History of Mumbai under Hindu rule

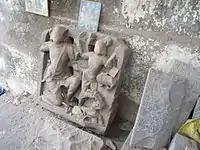
Ancient statues of the Silhara dynasty around the Walkeshwar Temple

The islands were known as Heptanesia (Ancient Greek: "A Cluster of Seven Islands") to the Greek geographer Ptolemy in 150 CE. After the end of the Satvahana rule in 250 CE, the Abhiras of Western Maharashtra and Vakatakas of Vidarbha held dominion over Bombay. The Abhiras ruled for 167 years, till around 417 CE. During the 5th century, Bombay was ruled by the Kalachuris. These islands were then acquired by the Mauryas of Konkan, who were feudatories of Kalachuris. The Jogeshwari Caves were constructed during the Mauryan regime between 520 and 550. The Mauryan presence ended when the Chalukyas under Pulakeshin II invaded Bombay in 610. During 749–750, Dantidurga of the Rashtrakuta Dynasty conquered Bombay. The Silhara dynasty ruled the region between 810 and 1240. The Banganga Tank, Walkeshwar Temple, and Elephanta Caves were constructed under the patronage of the Silhara rulers. The Italian explorer Marco Polo had sailed through the islands of Bombay during the 13th century. In the 13th century, King Bhimdev had built his capital in "Mahikawati", present day Mahim and Prabhadevi. After his death in 1303, he was succeeded by his son Pratapbimba, who had built his capital city at Marol in Salsette, which he named Pratappur. The islands were wrested from Pratapbimba's control by Mubarak, the emperor of Delhi, who had occupied Mahim and Salsette under his expansion campaign in 1318. But it was later reconquered by Pratapbimba, which he ruled till 1331. Later, his brother-in-law Nagardev reigned for 17 years till 1348. In 1348, the islands came under the control of the Muzaffarid dynasty of Gujarat, thus ending the sovereignty of Hindu rulers over the islands of Bombay.